Adam Ramage

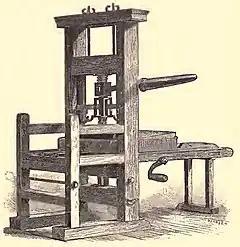

Adam Ramage (1771/72 – July 9, 1850) was an American printing press manufacturer and the originator of Ramage printing press, a "one-pull" printing press. He is noted for being one of the most important printing press makers and innovators of his day, and the primary press-builder in the United States during the beginning of the 19th century. Ramage was one of the first press makers to incorporate an iron printing bed into the apparatus. The advent of printing was the primary way information was passed on from town to town, colony to colony, state to state, and functioned as a news network during its early years.